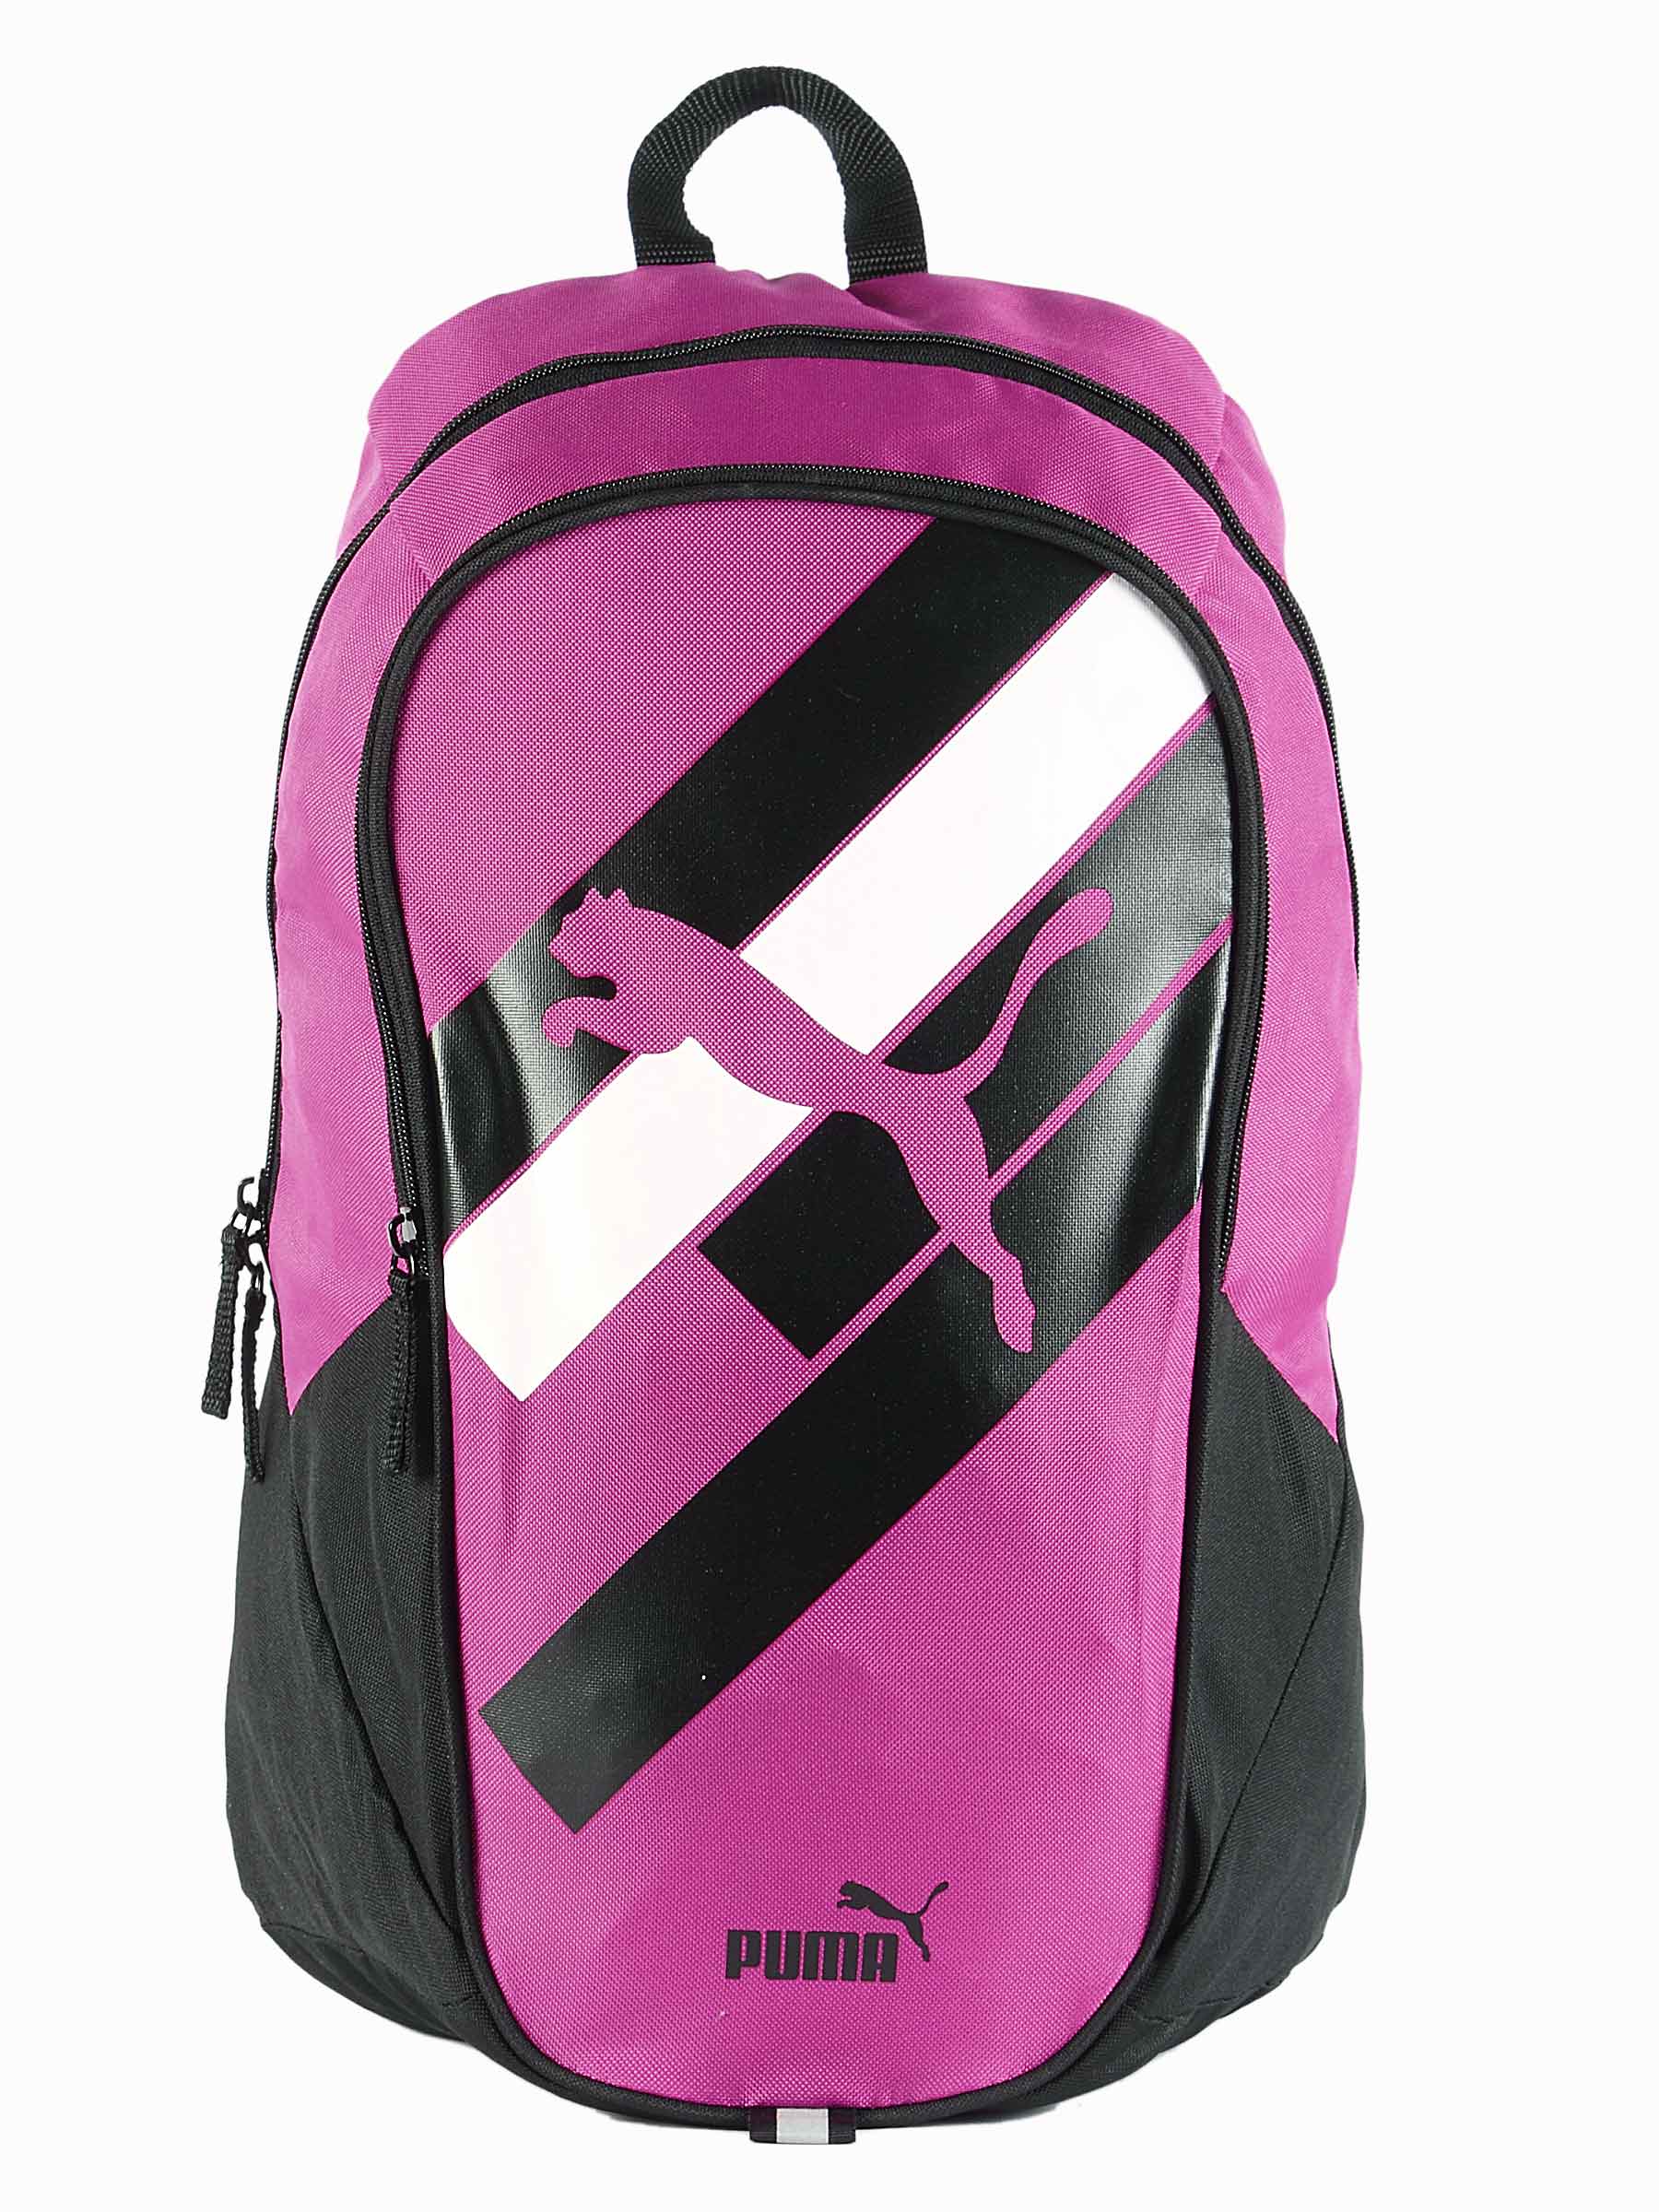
Puma Unisex Flow Purple Backpacks
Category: Accessories / Bags / Backpacks
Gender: Unisex
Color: Purple
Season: Fall 2011
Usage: Casual